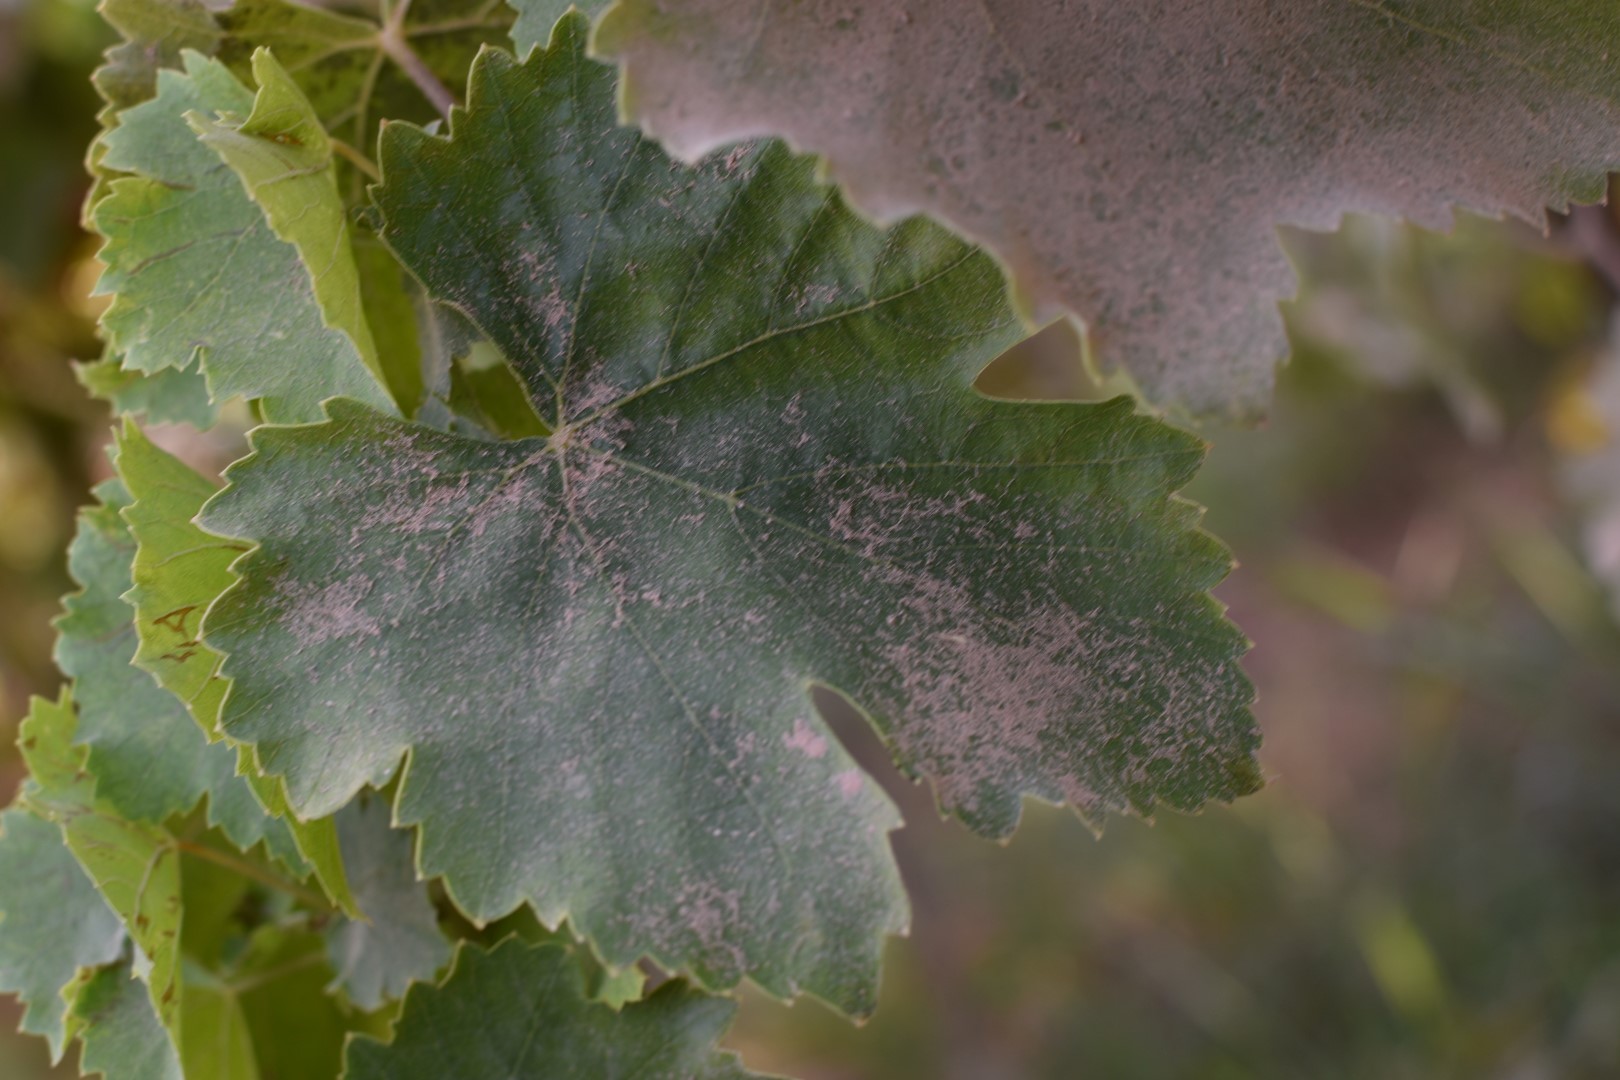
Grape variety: Thompson Seedless